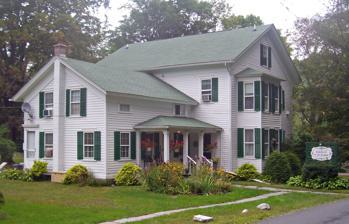
Building: Delaware and Hudson Canal Company Office
Country: United States of America
Year built: 1855
United States historic place D & H Canal Co. Office U.S. National Register of Historic Places Location Lackawaxen , PA Nearest city Port Jervis , NY Coordinates 41°29′0″N 74°59′12″W / 41.48333°N 74.98667°W / 41.48333; -74.98667 Built 1855 Architectural style Greek Revival MPS Historic and Architectural Resources of the Upper Delaware Valley NRHP reference No. 93000715 Added to NRHP 1993 The D&H Canal Co. Office , now known as the Roebling Inn , is located on Scenic Drive in Lackawaxen , Pennsylvania, United States. It is a mid-19th century wooden house in the Greek Revival architectural style . It was originally built by the company, which operated the nearby Delaware and Hudson Canal , as its regional office. Sold in 1898 to Charles W. Shannon when the canal was shut down, it was converted into a boarding house , a single-family private residence, and most recently a bed and breakfast . It remains mostly intact. In 1993 it was listed on the National Register of Historic Places . Property The house is on an acre with two outbuildings along Scenic Drive, just off PA 590 . It is a short distance north of Roebling's Delaware Aqueduct , one of the earliest suspension bridges in the United States, and a short distance south of the Zane Grey Museum . The property's lawn slopes gently down to the Delaware River to the east. A line of mature trees screens the property from some other residences nearby. Nearby are some filled-in sections of the canal. Most of the other property in the area is owned by the National Park Service as part of the Upper Delaware Scenic and Recreational River . The building itself is a clapboard -sided gable -roofed frame structure two and a half stories tall on a foundation of random coursed stone. Its main block is five bays wide by two deep. Greek Revival detailing includes a frieze at the roofline and a transom and sidelights on the centrally-located main entrance. A two-story bay window projects from the south elevation. On the west side is a one-and-half-story, three-bay kitchen wing, added later. It has similar detailing to the main block. On its south side is a small porch, with a gently sloped roof supported by four square wooden columns. A cinder block chimney, the only one on the house, rises on the west. Inside the house retains much of its original central-hall floor plan, minimally altered for its current use. Many rooms retain their original plaster finish. The attic's plaster walls and ceiling are unusual for a house of its era. There are no fireplaces , although a wooden ornamental mantel remains in the dining room. There are two outbuildings: a carriage house and a cottage. Both are of similar material and design to the main house, but are not considered contributing resources to the National Register listing as their construction dates to the years after the canal company's ownership. History Local records show the company owning the land as early as 1852, the year after the death of early canal administrator Thomas Tracey. It took several employees to do his duties, and the company began to develop a bureaucracy , with large houses along the canal's route for local administrators. No official company document survives designating this Lackawaxen property the Delaware and Hudson's regional office. That belief is instead supported by maps, company policies, physical evidence and local tradition. Since this section of the canal had frequent washouts, and it was close to the Delaware Lackawaxen aqueducts, which required regular maintenance, a regional administrator may well have seen this as an ideal site. It could also be used to keep an eye on the Lackawaxen Dam, which the company had stopped using once the aqueducts had been built but remained as a possible liability risk. The original house, in 1855, was just the main block. Around 1870, the wing was added. One company official known to have lived here was Thomas Ridgway, a former judge and regional administrator from 1876 until his death in 1888. Among surviving records are his tallies of lumber rafts going over the dam and under the aqueduct. This was to help reconcile claims they made against the company for damage to their rafts. As with other administrators, the building was both his home and his office. The finished attic probably served as lodging for workers brought in during high-maintenance periods. A man named C.W. Shannon bought the building when the company abandoned the canal for its railroad interests in 1898. He converted it into a boarding house, taking in as many as 20 guests a week. His son ran his medical practice from here, and built the small cottage in the rear to see patients, as well as the carriage house. As boardinghouses declined, the building became a private residence. In 1985 the present owners bought it and converted into a bed and breakfast. See also National Register of Historic Places listings in Pike County, Pennsylvania References ^ a b c d e f g h i j Curtis, Mary; "National Register of Historic Places nomination, D&H Canal Co. Office" (PDF) . ; National Park Service ; May 5, 1993; retrieved November 17, 2009 External links Roebling Inn v t e U.S. National Register of Historic Places Topics Architectural style categories Contributing property Historic district History of the National Register of Historic Places Keeper of the Register National Park Service Property types Lists by state List of U.S. National Historic Landmarks by state : Alabama Alaska Arizona Arkansas California Colorado Connecticut Delaware Florida Georgia Hawaii Idaho Illinois Indiana Iowa Kansas Kentucky Louisiana Maine Maryland Massachusetts Michigan Minnesota Mississippi Missouri Montana Nebraska Nevada New Hampshire New Jersey New Mexico New York North Carolina North Dakota Ohio Oklahoma Oregon Pennsylvania Rhode Island South Carolina South Dakota Tennessee Texas Utah Vermont Virginia Washington West Virginia Wisconsin Wyoming Lists by insular areas American Samoa Guam Minor Outlying Islands Northern Mariana Islands Puerto Rico Virgin Islands Lists by associated state Federated States of Micronesia Marshall Islands Palau Other areas District of Columbia American Legation, Morocco Related National Historic Preservation Act Historic Preservation Fund List of jails and prisons on the National Register of Historic Places University and college buildings listed on the National Register of Historic Places National Register of Historic Places portal Category